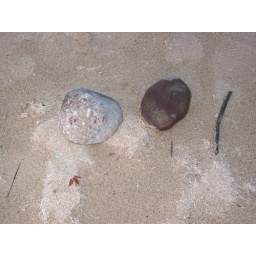
Found this in the water and a flat rock for my sister